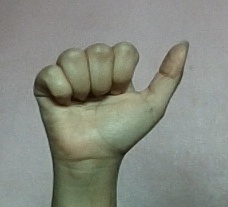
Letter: dhad